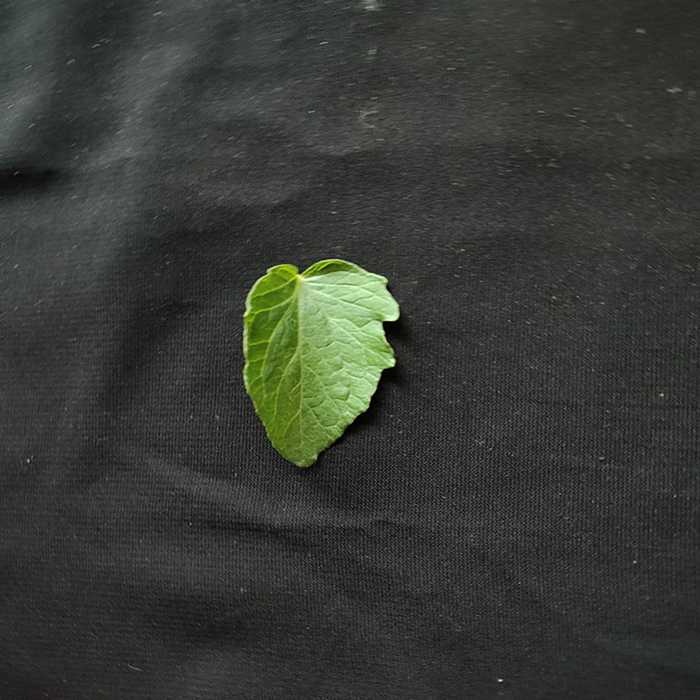
Plant: Tomato
Label: Tomato Fresh leaf